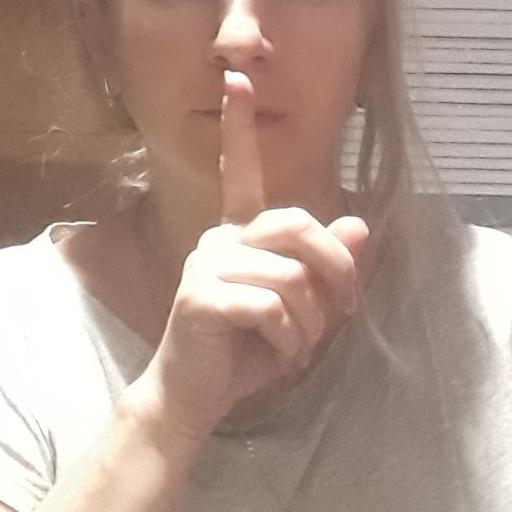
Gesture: mute